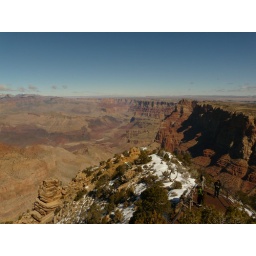
February has snow tips mountains soaring over the vast canyon